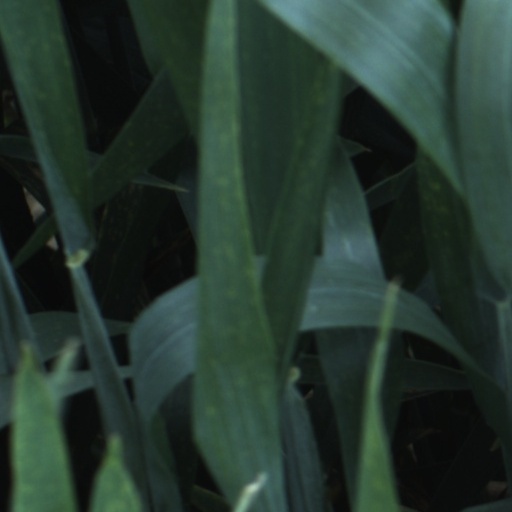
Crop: wheat